Argyll Ferries

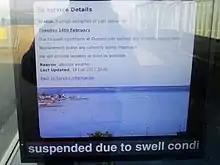
February 2017; "sailings suspended due to swell conditions at Dunoon Pier, replacement buses being organised."

The service is operated under a Public Service Contract produced by Transport Scotland, a department of the Scottish Government. The contract permits sailings that fail to take place due to safety considerations including adverse weather to be counted as if they had sailed for the purposes of reliability under the contract, subject to due diligence to minimise such delays. The contract also permits each boat to have two weeks per year of scheduled maintenance therefore, since there is no provision for relief vessels, a half service operates for at least four weeks each year.